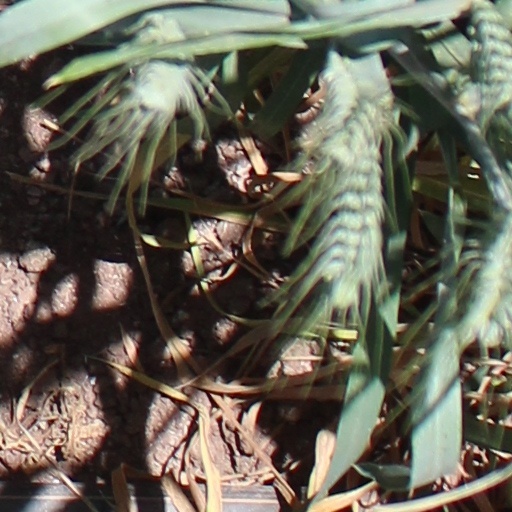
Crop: wheat